Elixir

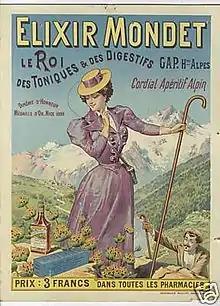
Poster for Elixir Mondet, 1899

An elixir is a hydro-alcoholic solution of at least one active ingredient. The alcohol is mainly used to: